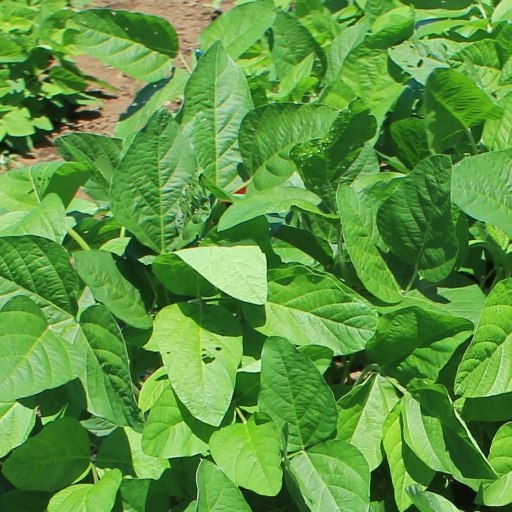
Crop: soybean